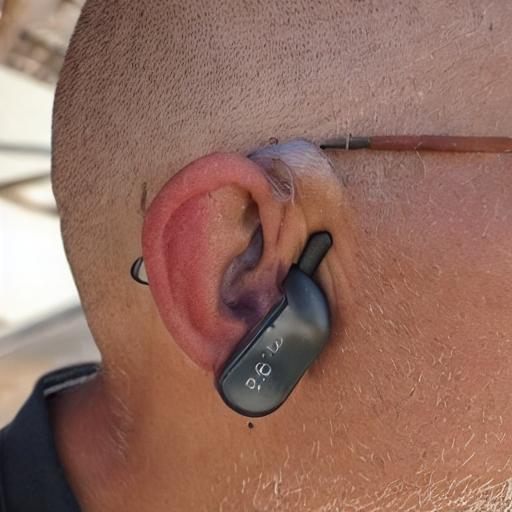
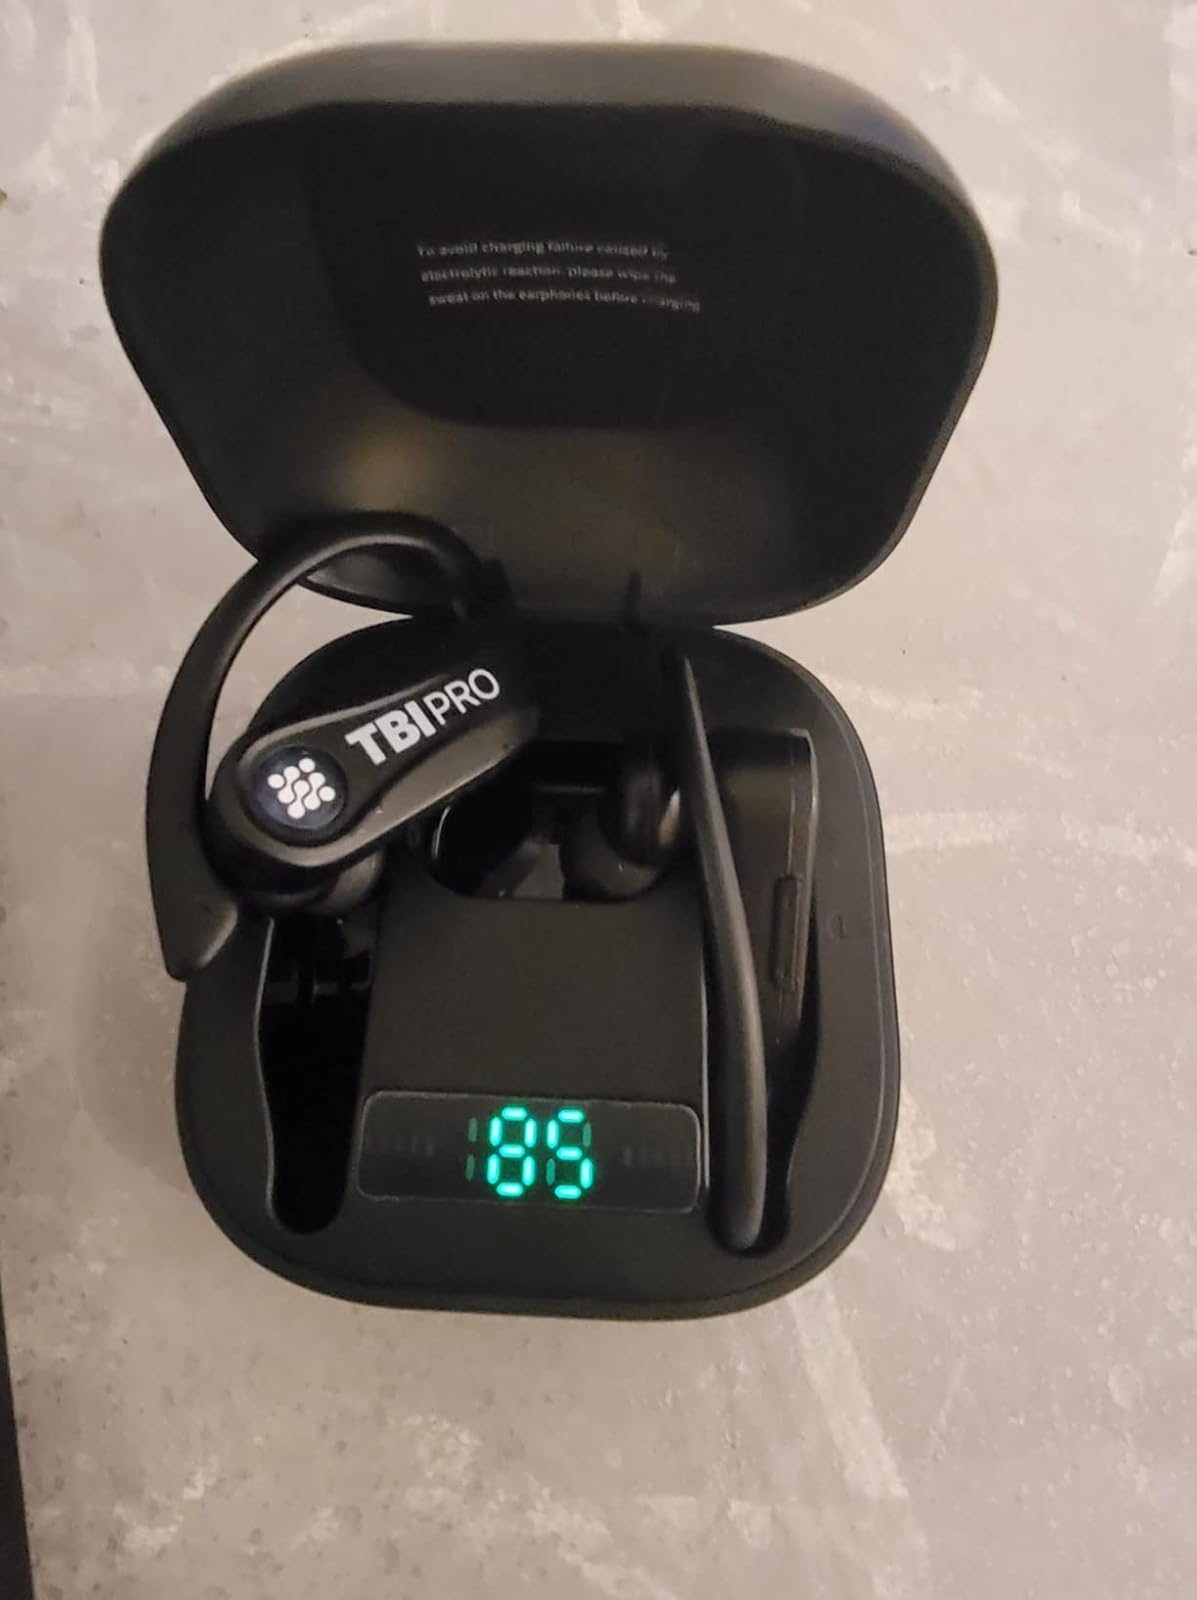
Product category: earbuds
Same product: no